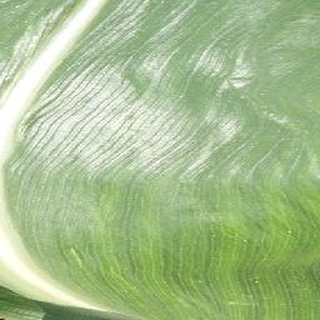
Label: healthy_corn